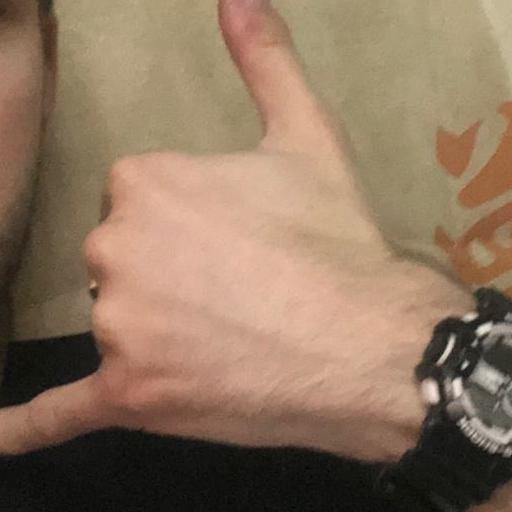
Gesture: call